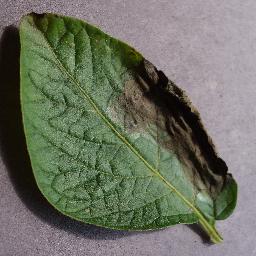
Label: Potato___Late_blight